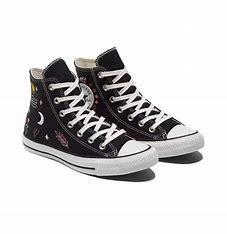
Brand: Converse
Model: Chuck Taylor All Star 1970S Canvas